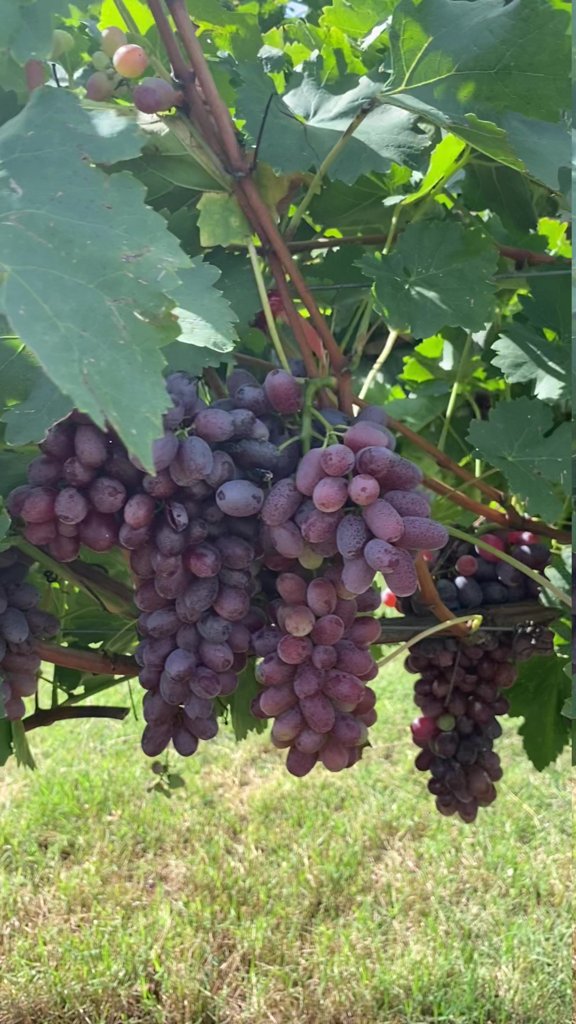
Berries visible: 217
Grape clusters: 6